Donbas

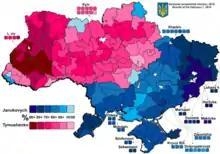
During the 2010 Ukrainian presidential election, most people in Donbas voted for Viktor Yanukovych.

A brief attempt at gaining autonomy by pro-Viktor Yanukovych politicians and officials was made in 2004 during the Orange Revolution. The so-called South-East Ukrainian Autonomous Republic was intended to consist out of nine South-Eastern regions of Ukraine. The project was initiated on 26 November 2004 by the Luhansk Oblast Council, and was discontinued the next month by the Donetsk Oblast Council. On 28 November 2004, in Sievierodonetsk, the so-called took place, organised by the supporters of Viktor Yanukovych.